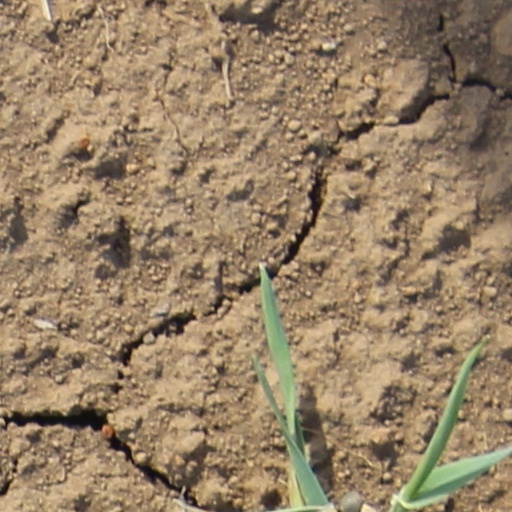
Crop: wheat